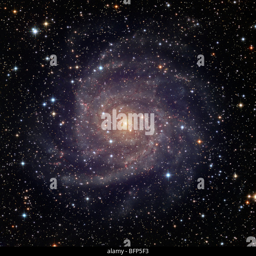
galaxy , an intermediate spiral galaxy in the constellation